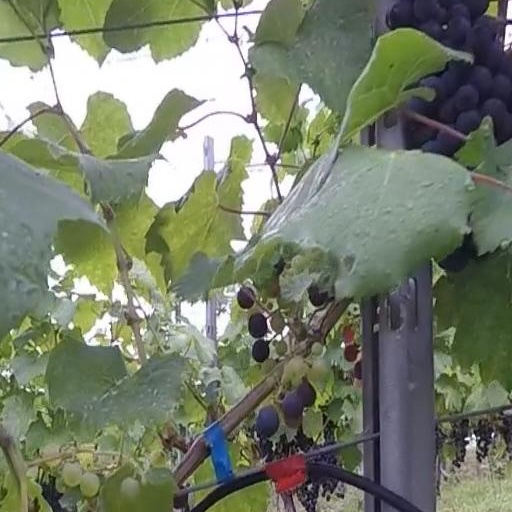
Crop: grape